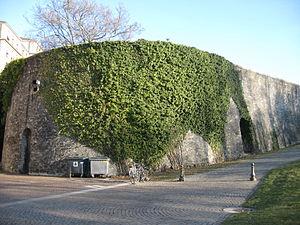
Bastion Saint-Léger, du côté du Parc des Bastions et du Palais Eynard. Il ne reste plus que la moitié du Bastion.
L’Escalade est une fête célébrée chaque année le 12 décembre à Genève. Elle commémore la victoire de la république protestante sur les troupes du duc de Savoie Charles-Emmanuel Iᵉʳ à l'occasion de l'attaque lancée dans la nuit du 11 au 12 décembre 1602 selon le calendrier julien.